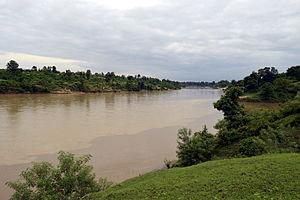
Rivière Son, district d'Umaria, Madhya Pradesh, Inde.
La Son est une rivière indienne d'une longueur de 784 km qui est le deuxième plus grand affluent du Gange en rive droite après la Yamuna.